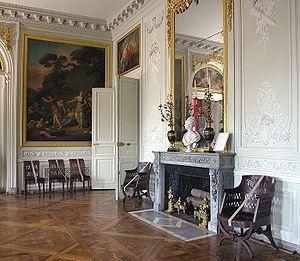
Cheminée avec chenets
Le château du Petit Trianon est un bâtiment situé dans le domaine du Petit Trianon, au sein du parc de Versailles, dans le département français des Yvelines, en région Île-de-France.